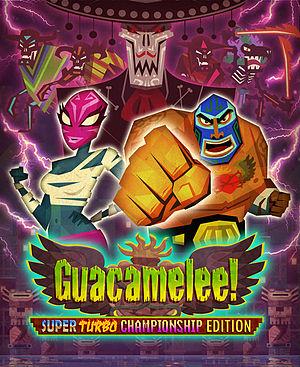
Guacamelee! est un jeu vidéo de plates-formes développé et édité par Drinkbox Studios, sorti initialement sur PlayStation 3 et PlayStation Vita en avril 2013. Il a ensuite été porté sur Windows en août 2013 puis sur OS X et Linux en février 2014. Une nouvelle édition améliorée est enfin sortie sur Wii U, PlayStation 4, Xbox One et Xbox 360 en juillet 2014. Le jeu s'inspire de la culture traditionnelle mexicaine et du folklore mexicain.